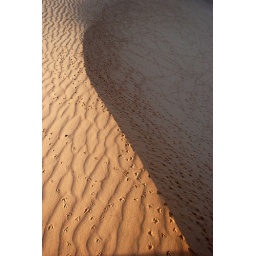
Bird tracks on white sand dunes near to Mui Ne